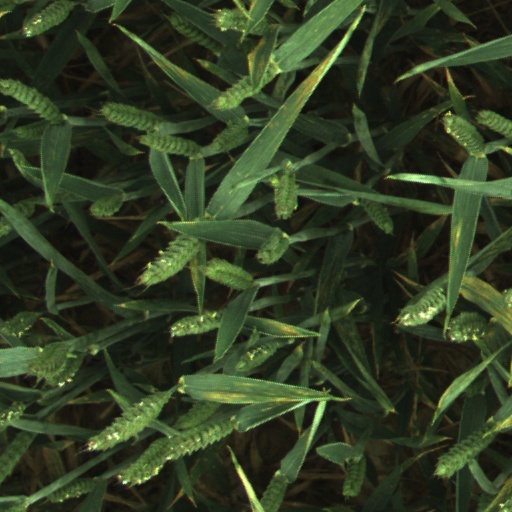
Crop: wheat